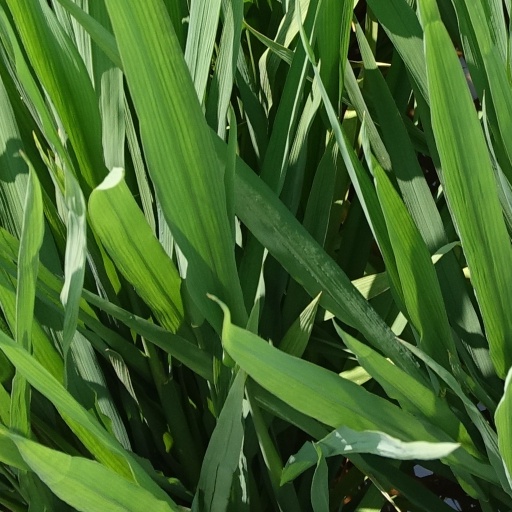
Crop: rice